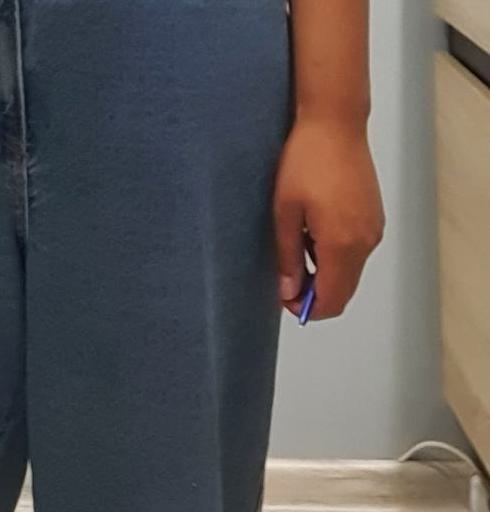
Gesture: no_gesture